Jindřichův Hradec District

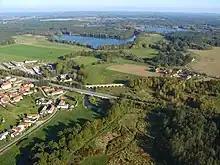
Landscape around Třeboň

Jindřichův Hradec District is the second largest Czech district with an area of . It borders Austria in the south. About a fifth of the district territory in the east belongs to the historical land of Moravia.